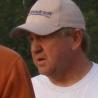
Age: 54